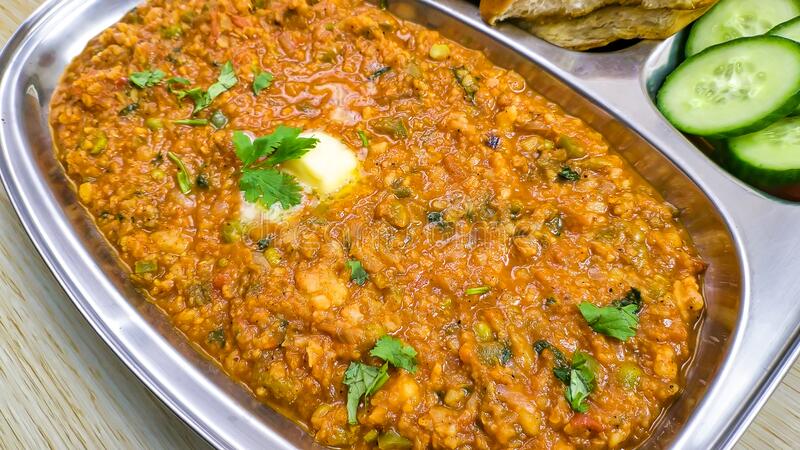
Dish: pav_bhaji